Solomonia Saburova

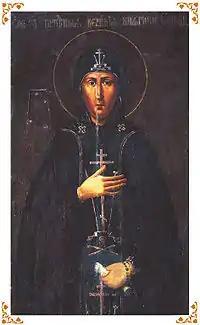
Icon of Saint Sofia of Suzdal

Despite her shining beauty, exemplary morals and mild character, Solomonia's failure to beget an heir must have weighed upon Vasili's relations with his wife, who turned to foreign doctors for help. In 1525, the grand prince decided to divorce Solomonia with the approval of Metropolitan Daniel and the boyars, although Vassian Patrikeyev, Maksim Grek, and some other ecclesiastical authorities declared the divorce unlawful.